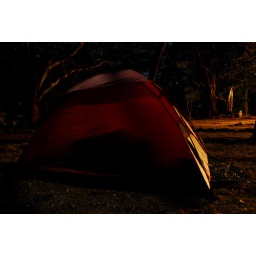
that means bats flying around you outside along with many other animals like lizards, monkeys, scorpions, and crazy birds.